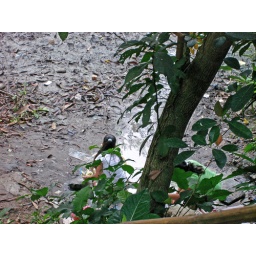
Women washing clothes at stream below Hannah's house